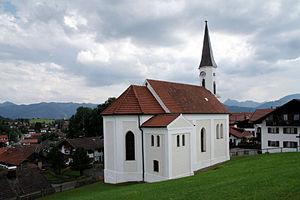
Saulgrub est une commune de Bavière, située dans l'arrondissement de Garmisch-Partenkirchen, dans le district de Haute-Bavière.